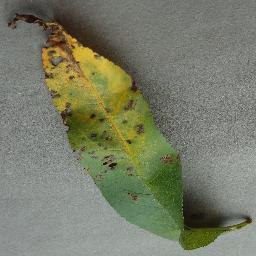
Label: Peach___Bacterial_spot